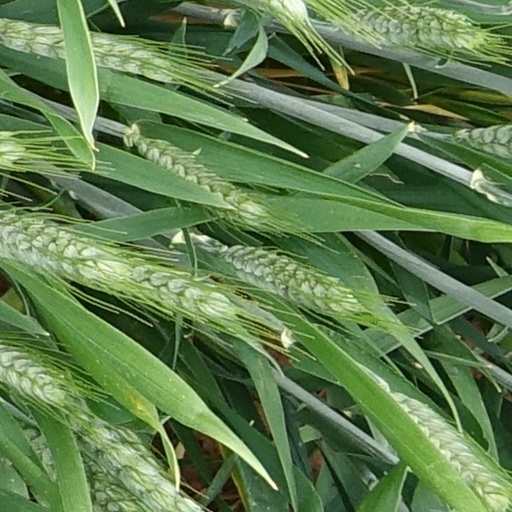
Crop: wheat